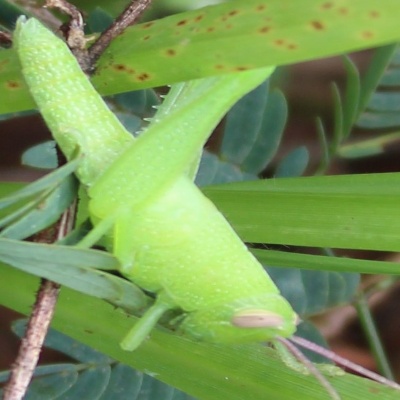
Crop: Maize
Condition: grasshoper